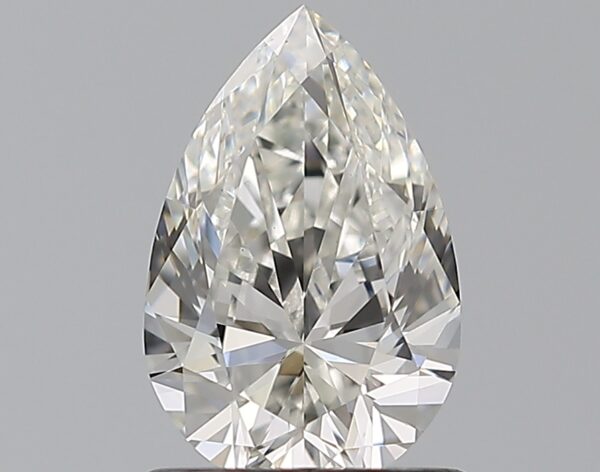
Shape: pear
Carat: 0.9
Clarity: VS1
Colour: G
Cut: EX
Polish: EX
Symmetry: VG
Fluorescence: ST
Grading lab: GIA
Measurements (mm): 8.18 x 5.34 x 3.28